Regional Science High School for Region 1

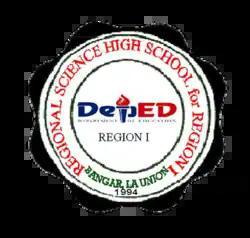
"Regional Science High School I"

Regional Science High School for Region 1 (RSHS) is a Magnet school of the Department of Education (Philippines), established in 1994 by virtue of DECS Order No. 69, s.1993. The school has a curriculum that specializes in science and research (different from Special Science Program/Engineering and Science Education Program schools).